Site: brandenburg
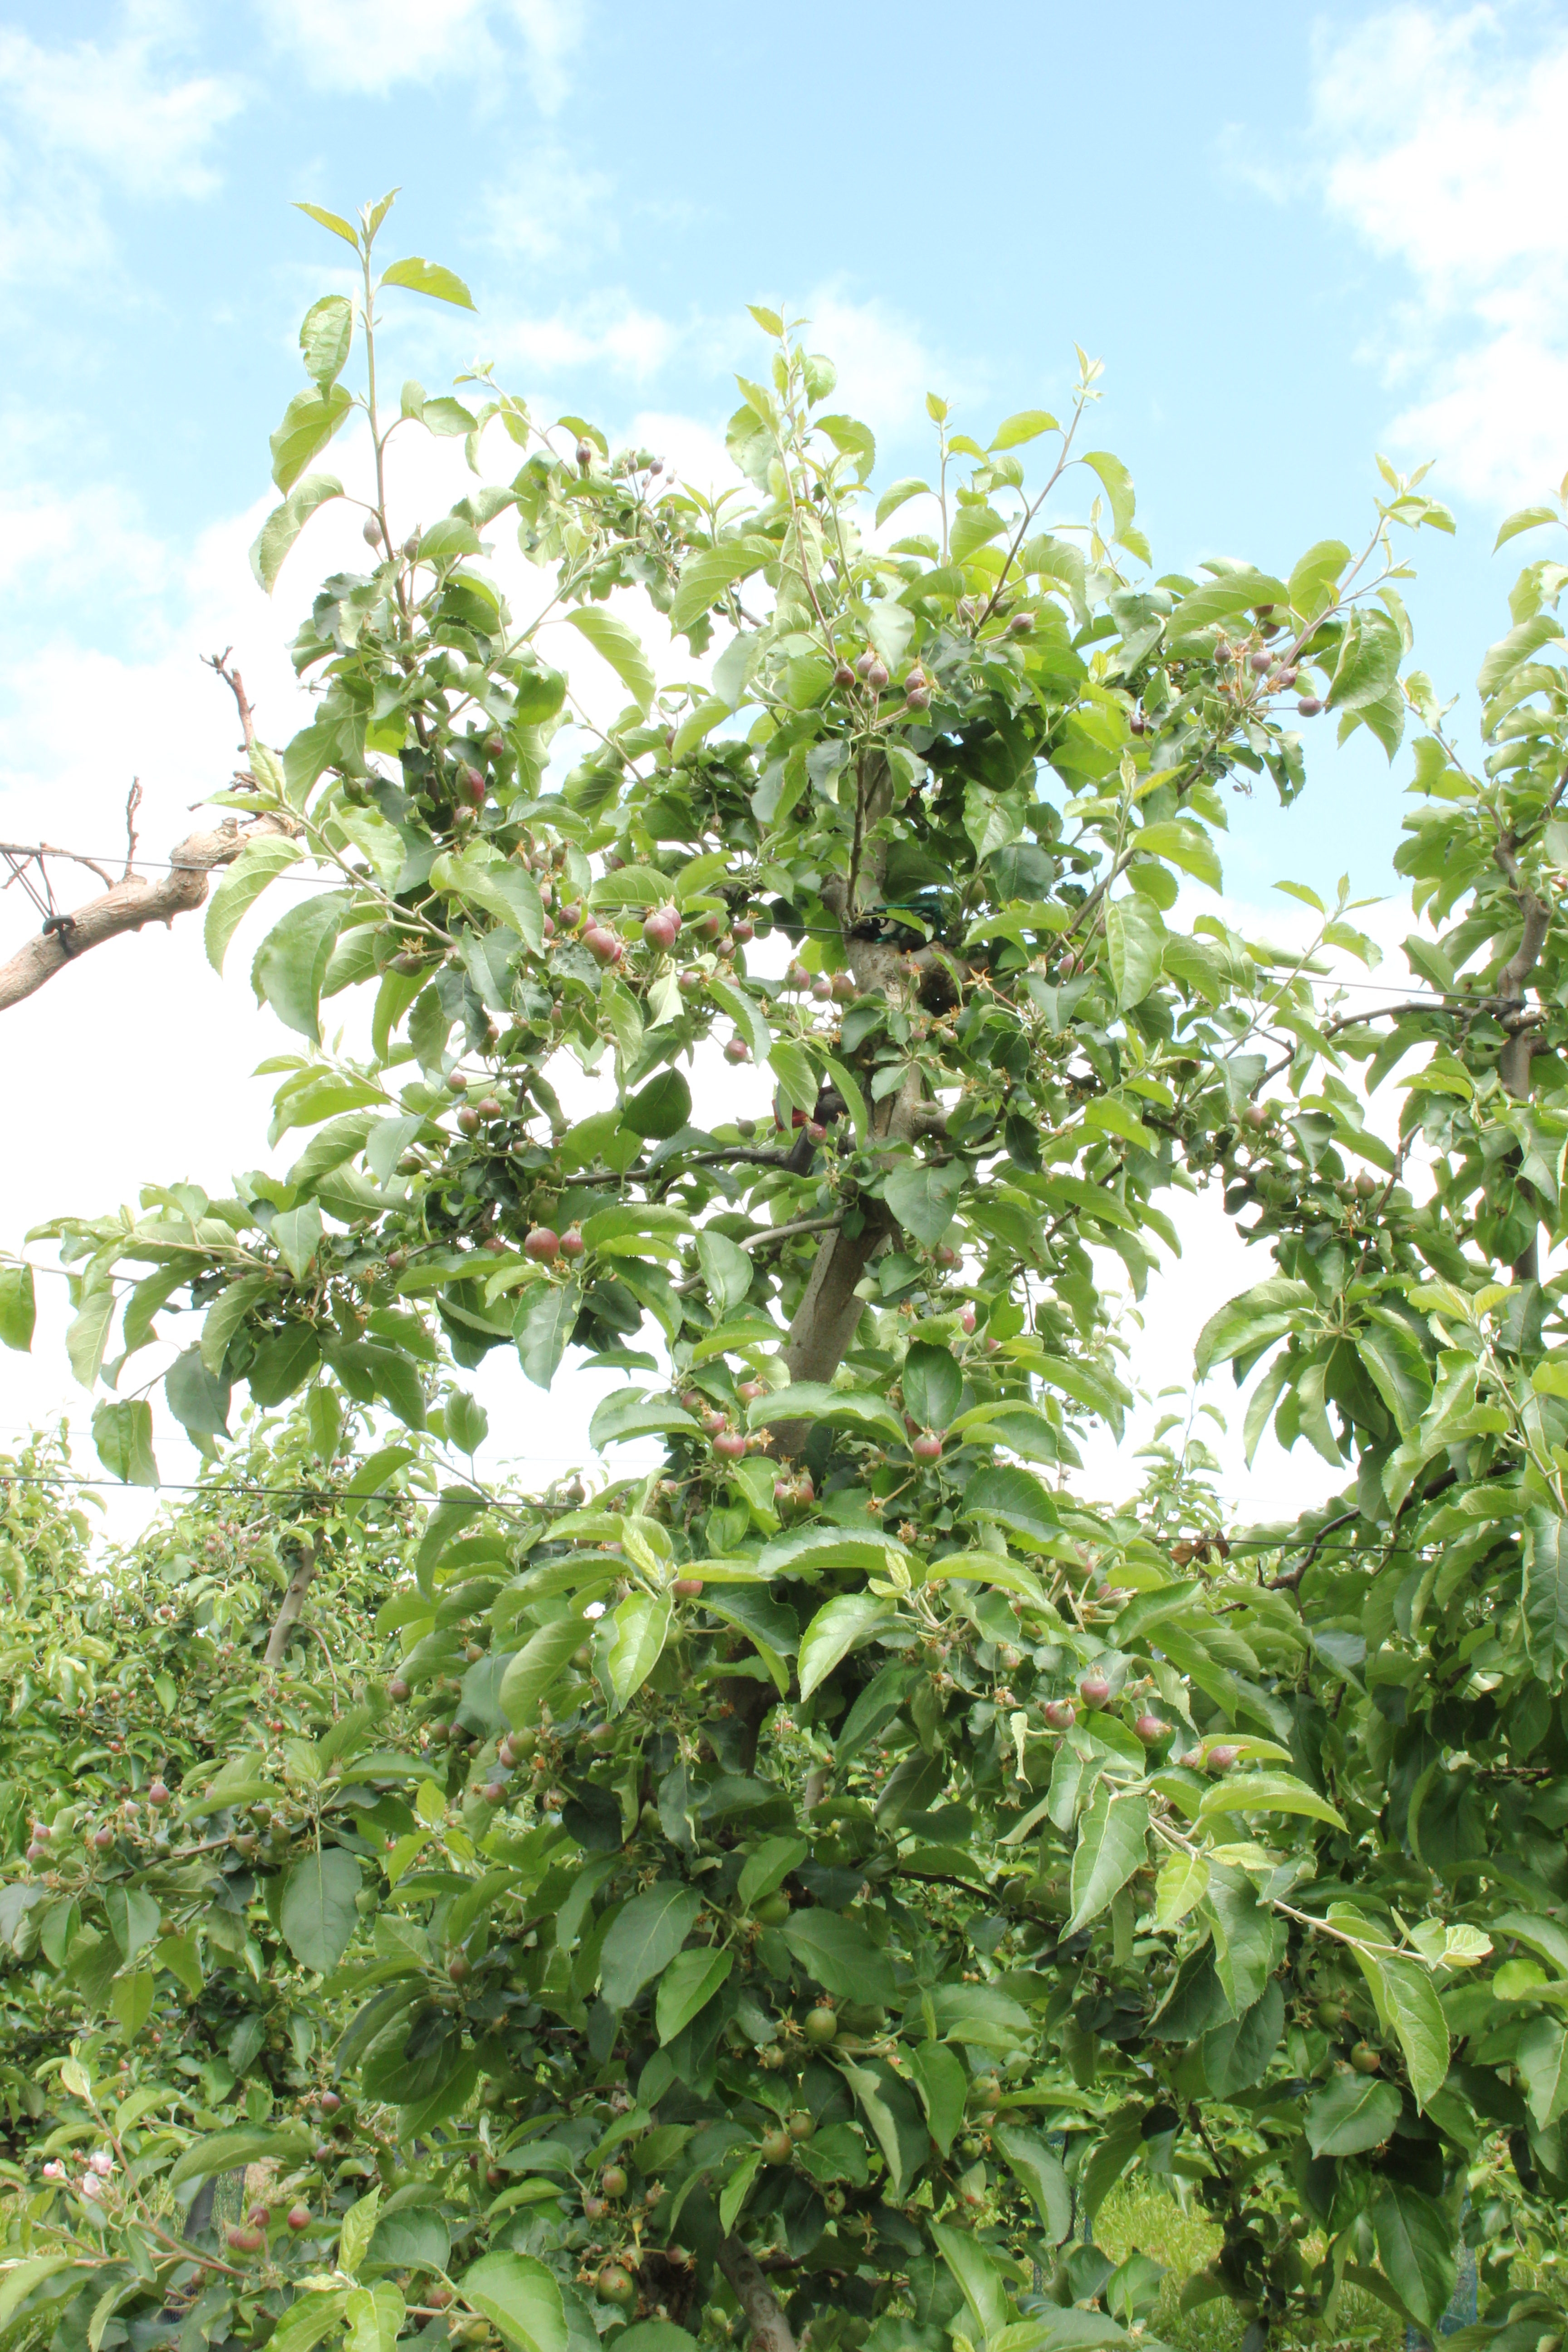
Growth stage (BBCH 72): Development of fruit